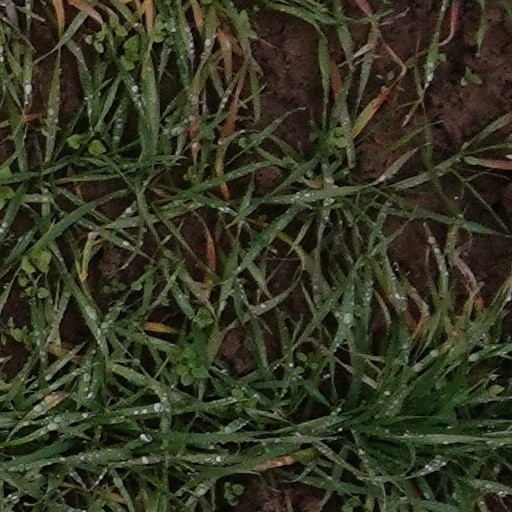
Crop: wheat